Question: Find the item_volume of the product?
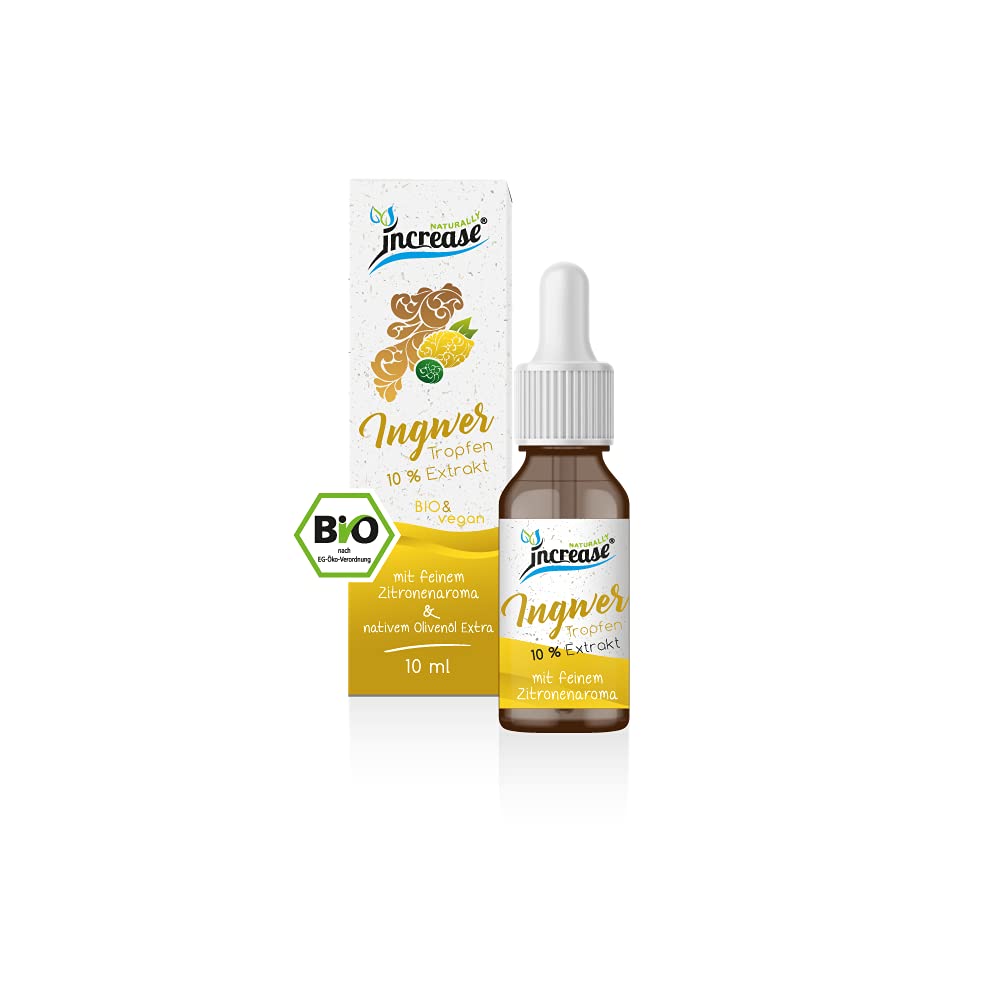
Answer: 10.0 millilitre